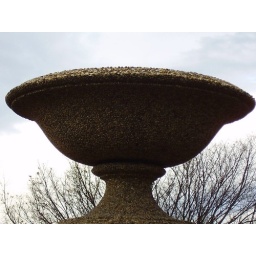
A stone bowl in Meridian Hill Park